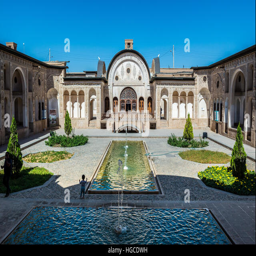
main courtyard with a pool of family historic house from 19th century in city , capital